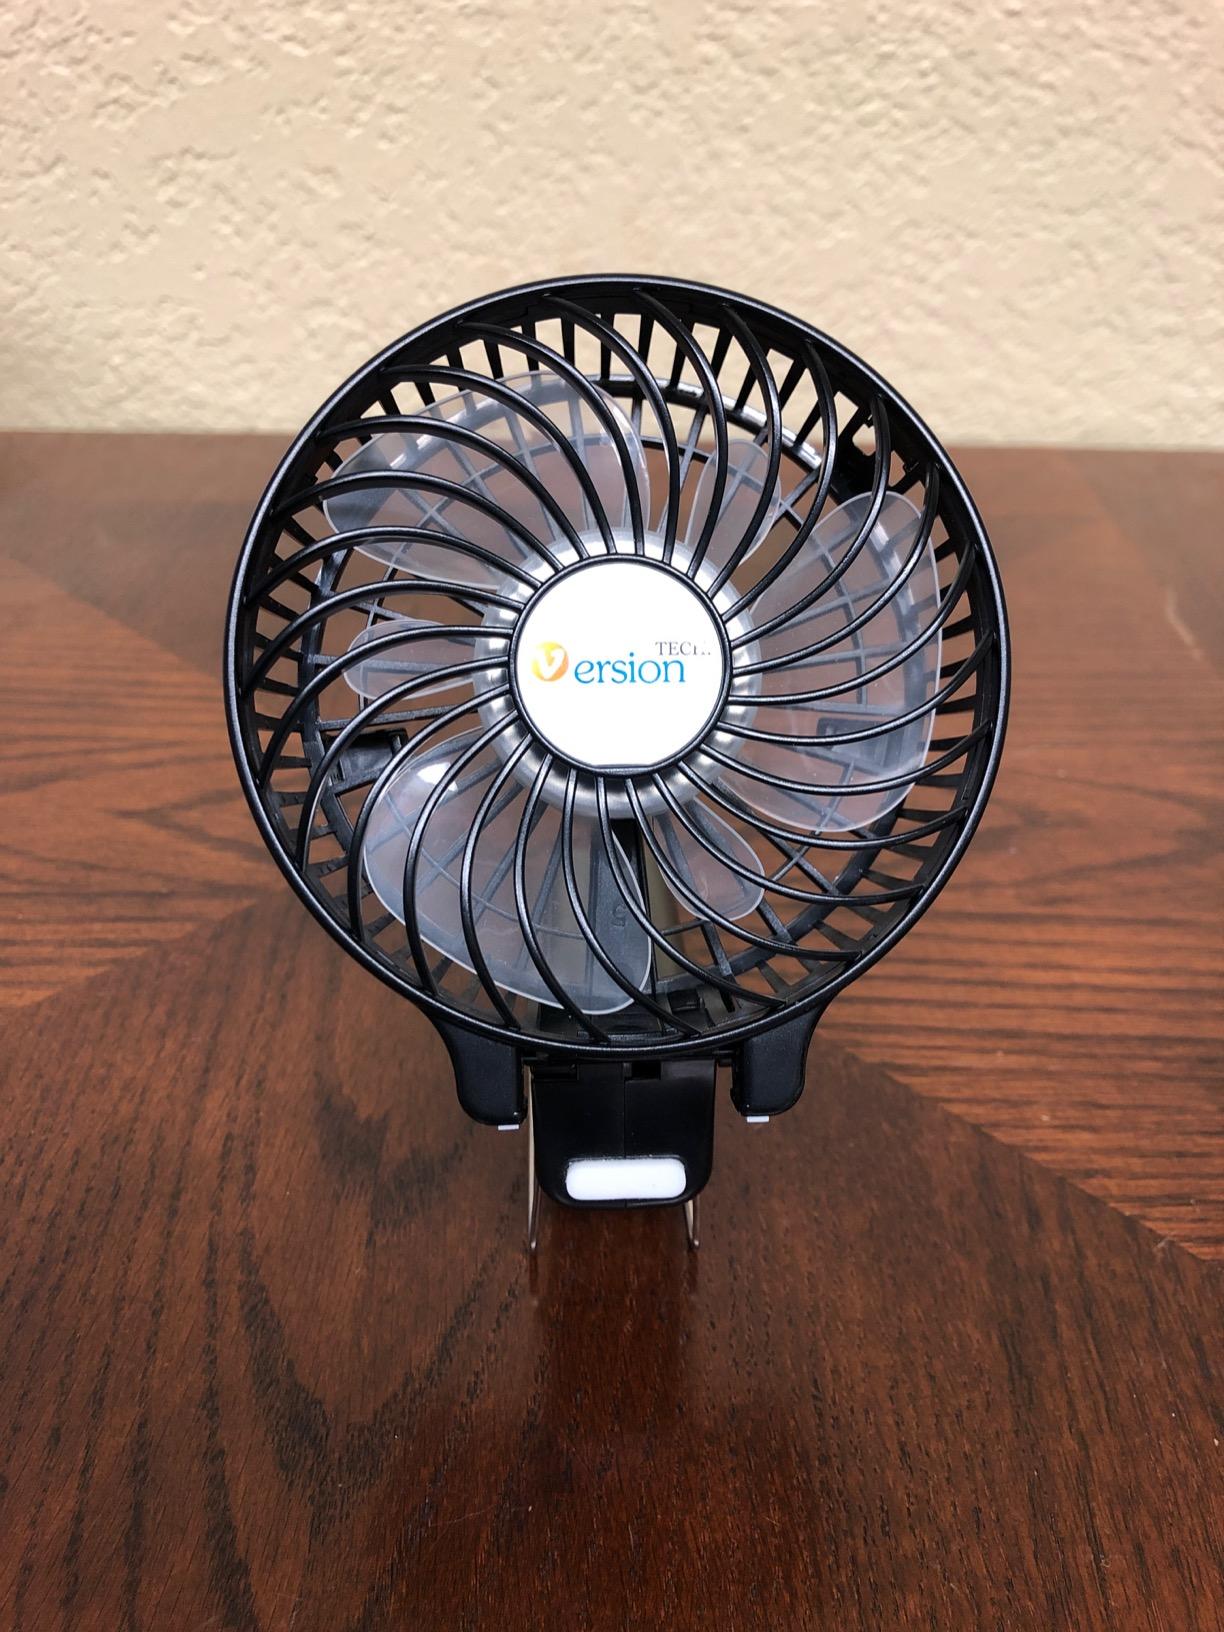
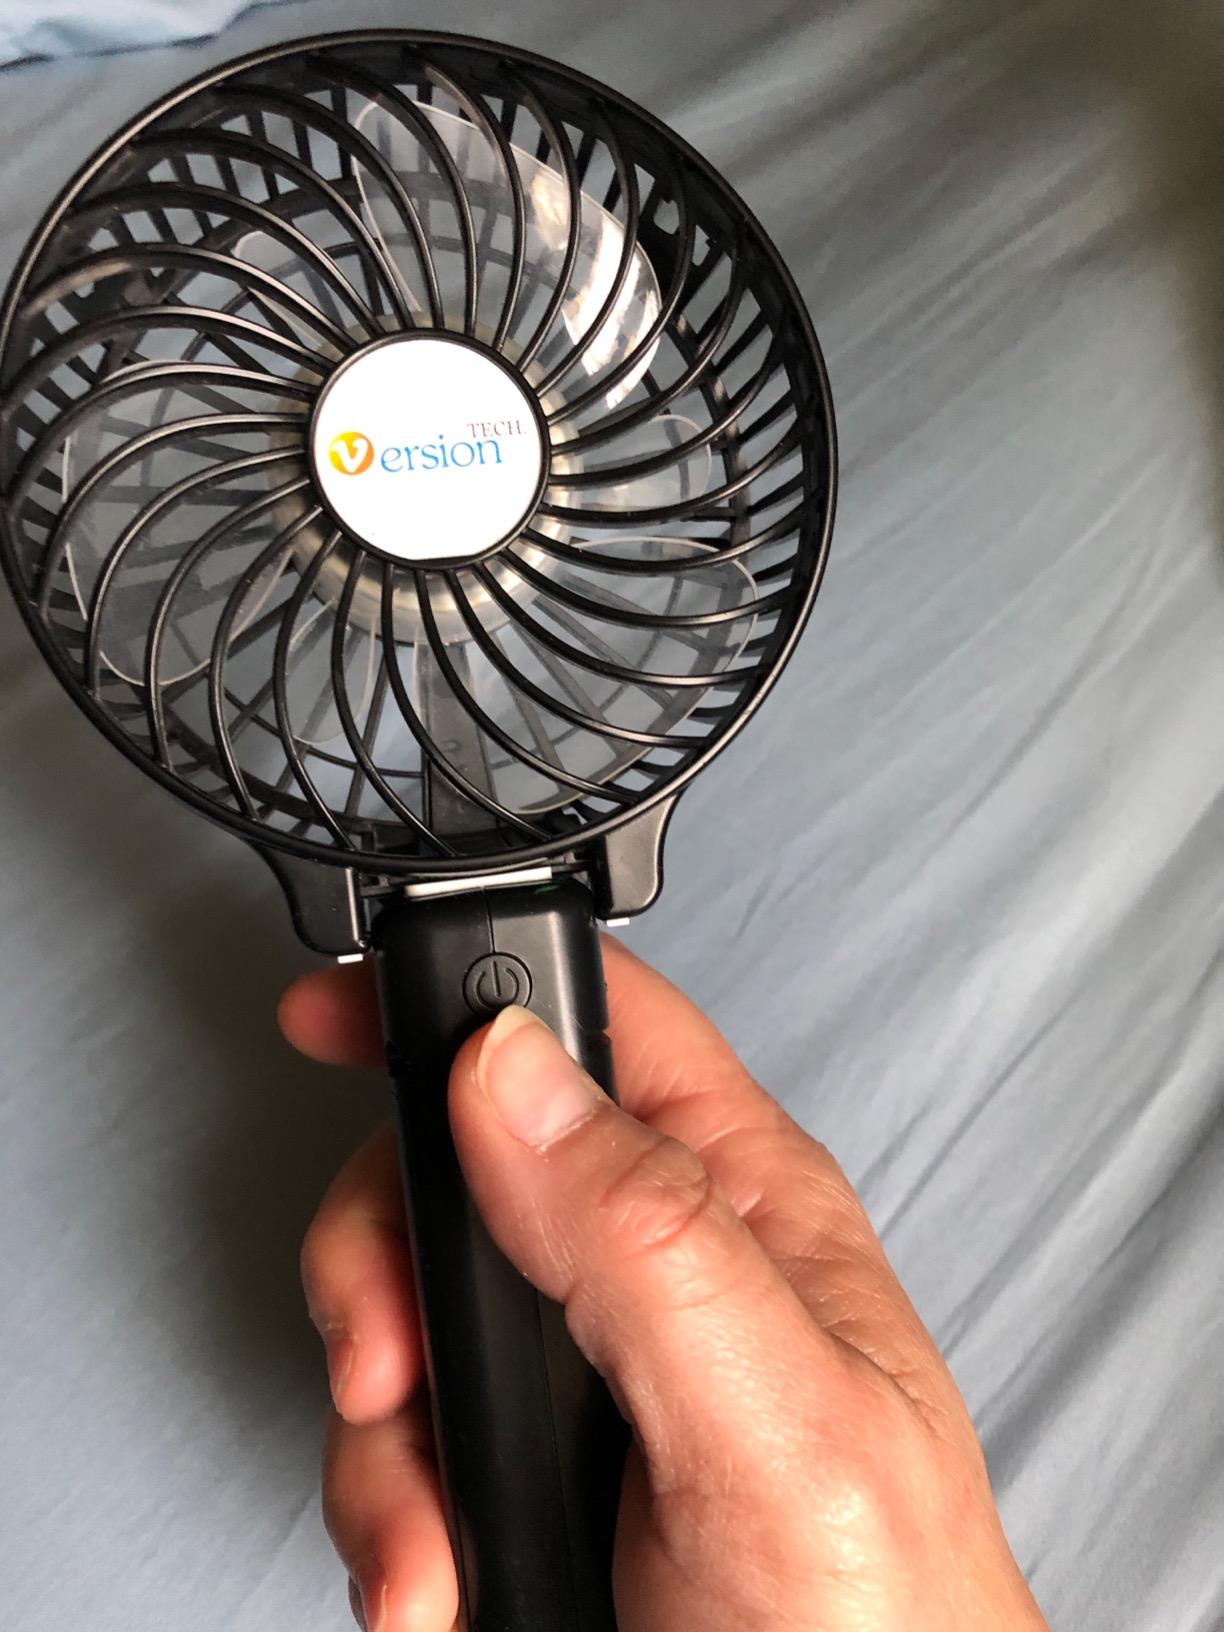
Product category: fan
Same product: yes